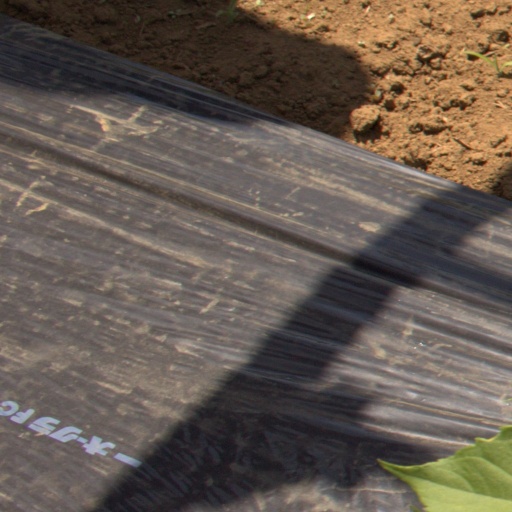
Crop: Jerusalem artichoke